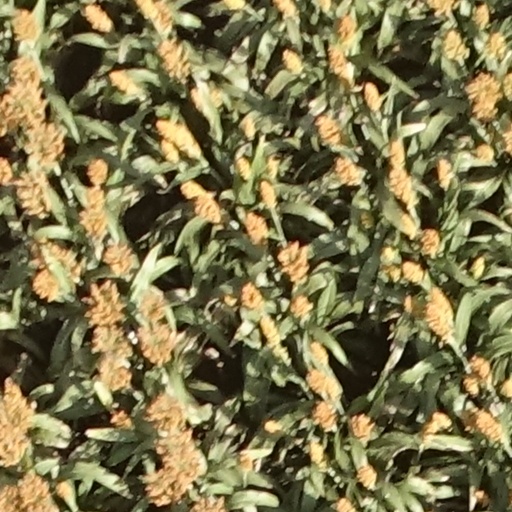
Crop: sorghum